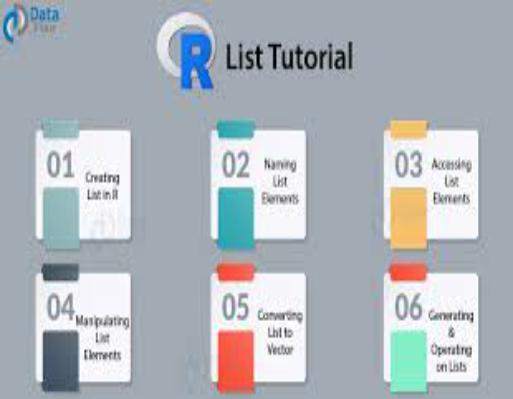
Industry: Clothes